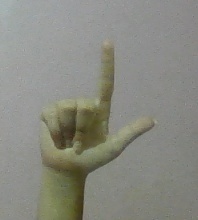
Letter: laam